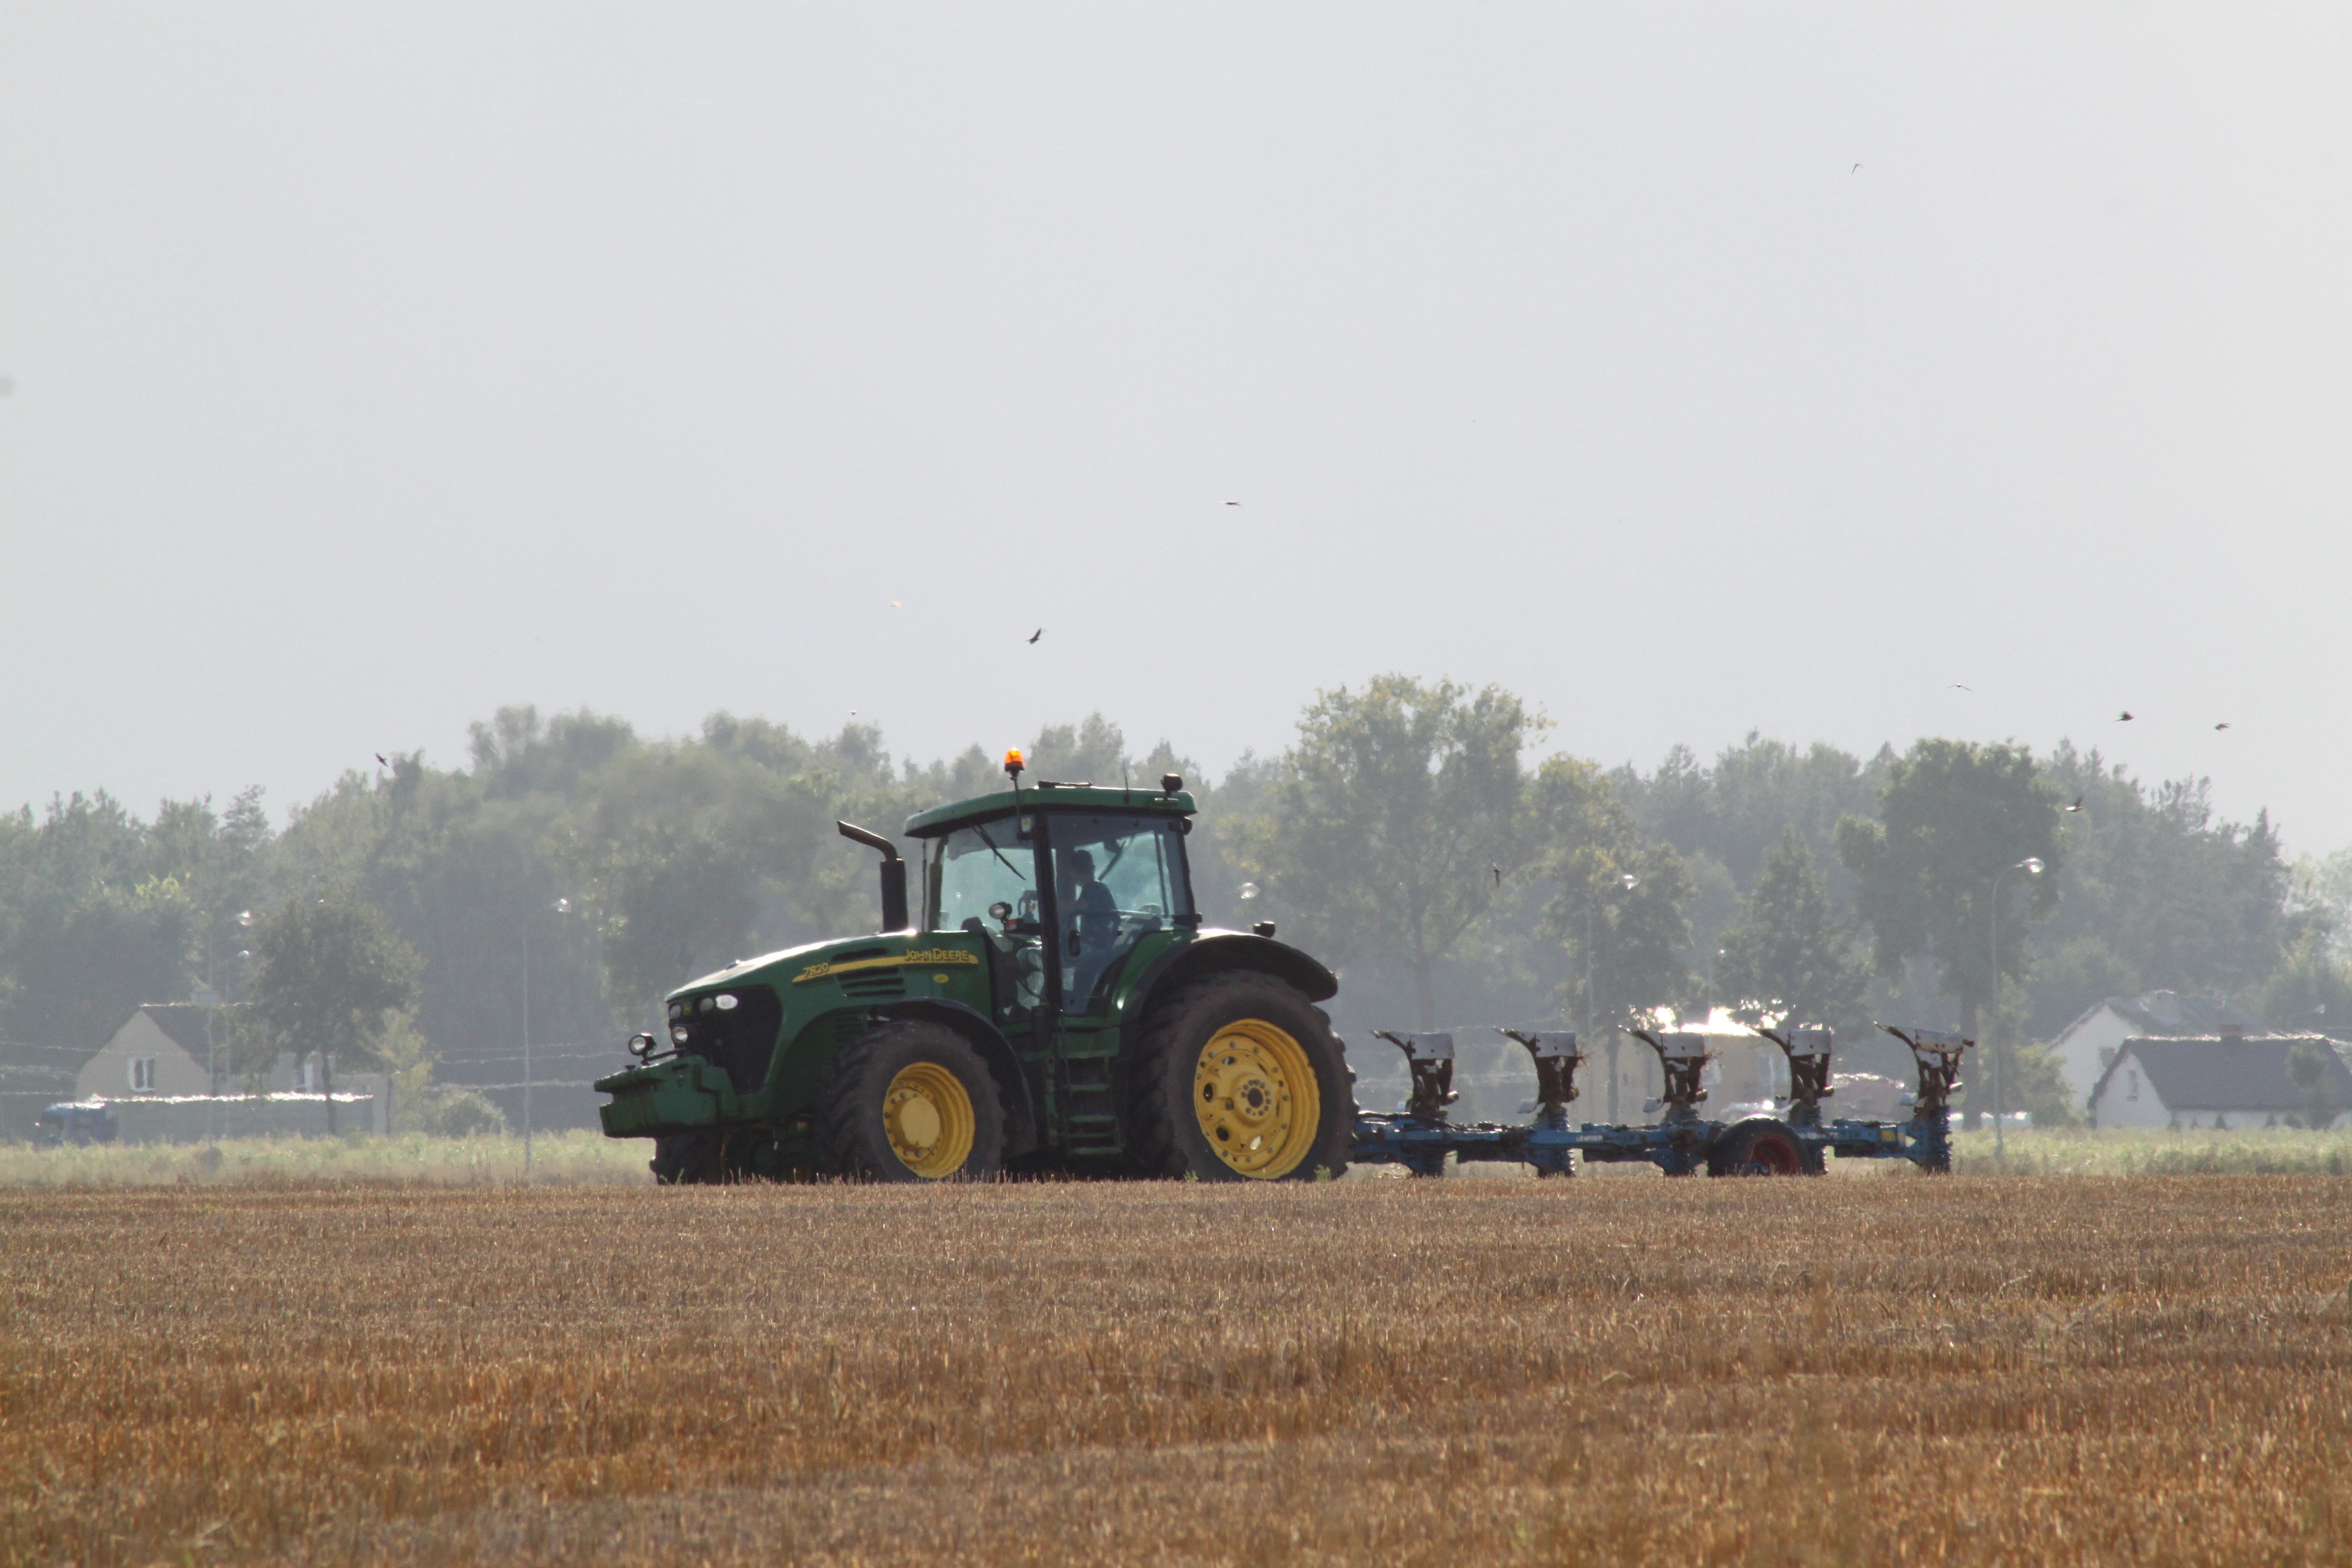
landscape, plant, tractor, field, farm, view, asphalt, summer, village, harvest, vehicle, crop, soil, agriculture, plain, farmer, fields, cereals, harvester, poland village, rural area, field crops, agricultural machinery, the cultivation of, grass family